Every Last Child

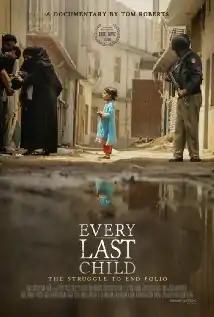

Every Last Child (2014) is a Pakistani and UAE documentary film directed and produced by Tom Roberts and made under the Imagenation Abu Dhabi FZ banner. Roberts also wrote the story of the film. The film was released in three different languages—Urdu, English and Pashto.